Answer in natural language. Is Doorway to the left of blue colour stool? Choose between the following options: no or yes
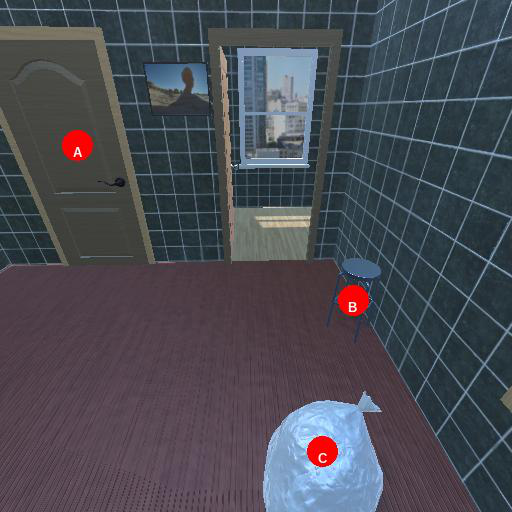
<answer>yes</answer>